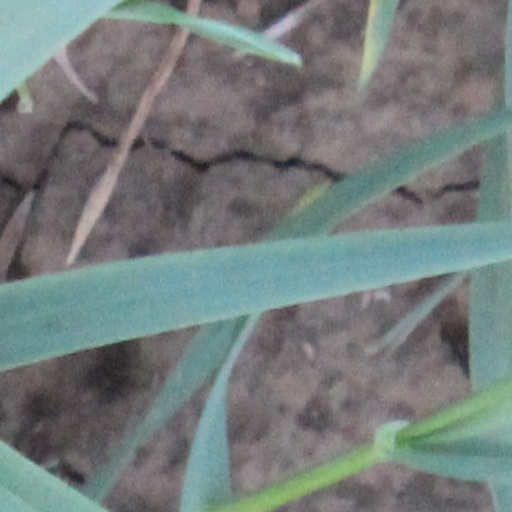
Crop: wheat